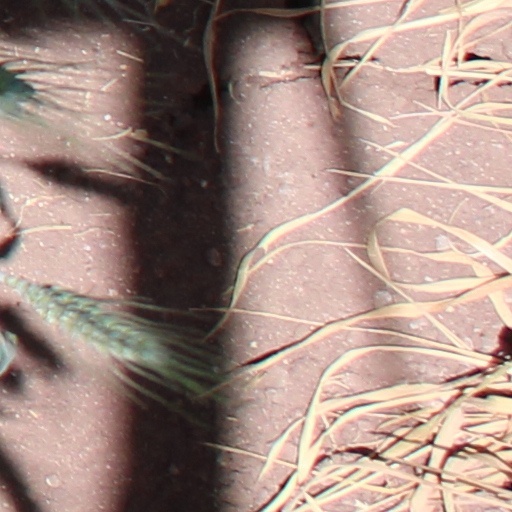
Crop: wheat